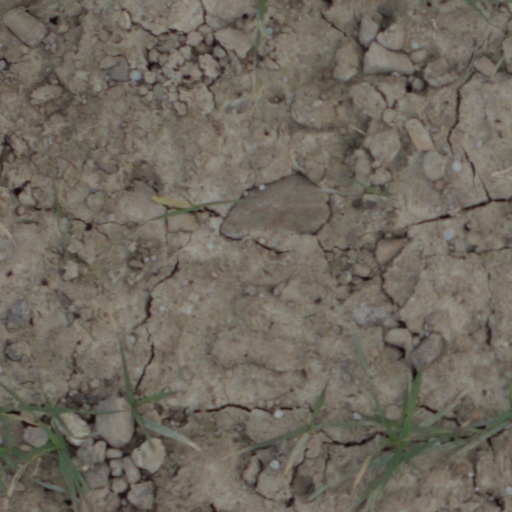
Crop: wheat